Jorge Andrade

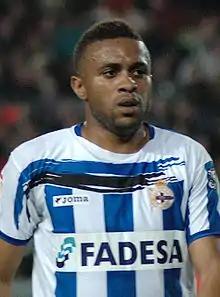
Andrade in action for Deportivo in 2007

Jorge Manuel Almeida Gomes de Andrade (born 9 April 1978) is a Portuguese former professional footballer who played as a centre-back.